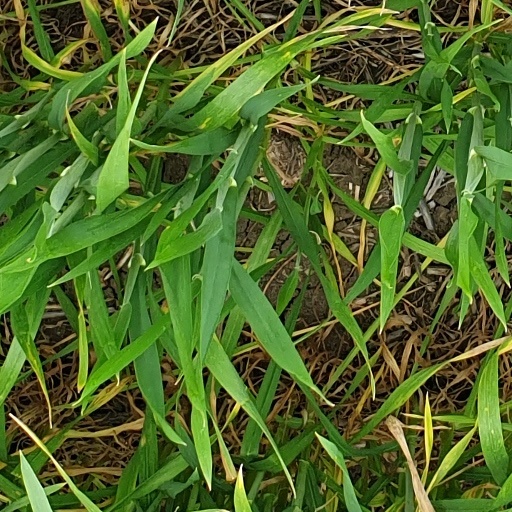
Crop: wheat